Domingos de Moraes (CPTM)

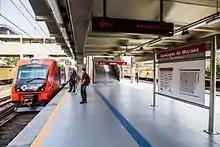
Platform of the station

The station was opened in 1920, named Posto Telegráfico Km 9,221. In 1921, it was renamed to Domingos de Moraes as a tribute to the Brazilian politician, who was Vice President (now Vice Governor) of São Paulo in 1902. The telegraph post receive a new building in 1926 and was promoted to station on 1 March 1931.